2012 Atlantic Coast Conference football season

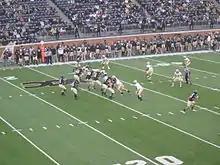
Boston College (in white) on defense versus Wake Forest (in black) during the November 3, 2012 game

The 2012 ACC football season was an NCAA football season that was played from September 1, 2012, to January 1, 2013. At the time, the Atlantic Coast Conference consisted of 12 members in two divisions. The Atlantic division consists of Boston College, Clemson, Florida State, Maryland, North Carolina State and Wake Forest. The Coastal division consists of Duke, Georgia Tech, Miami, North Carolina, Virginia, and Virginia Tech. The division champions met on December 1 in the 2012 ACC Championship Game, at Bank of America Stadium in Charlotte, North Carolina. This season also marked the 60th football season in the conference's history.